Jürgen Raab

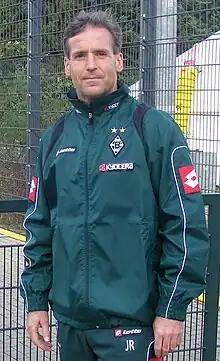
Raab with Borussia Mönchengladbach in 2008

Jürgen Raab (born 20 December 1958) is a German football coach and former player. A midfielder, he spent his entire club career with DDR-Oberliga club Carl Zeiss Jena. At international level, he made 20 appearances or the East Germany scoring twice.